Narkhed

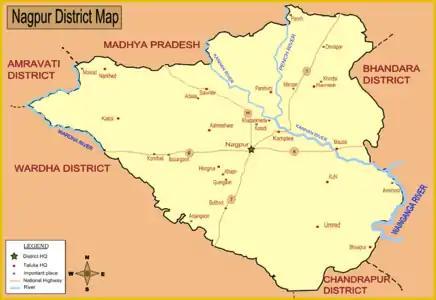
Map of Nagpur district with major towns(including Narkhed) and rivers.

Festivals include Holi, Diwali, Dasara, Pola. Melas take place on Holi, Dasara and Pola. Ganesh Utsav and Navratras Mela are famous in nearby Eid, Christmas and New Year are celebrated.